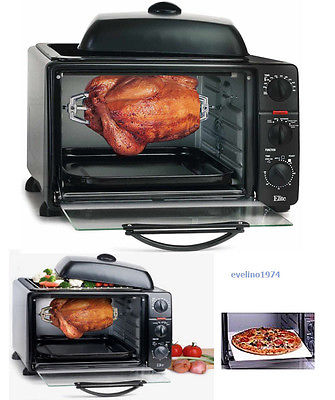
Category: toaster